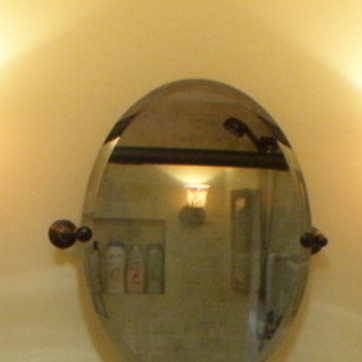
Material: mirror